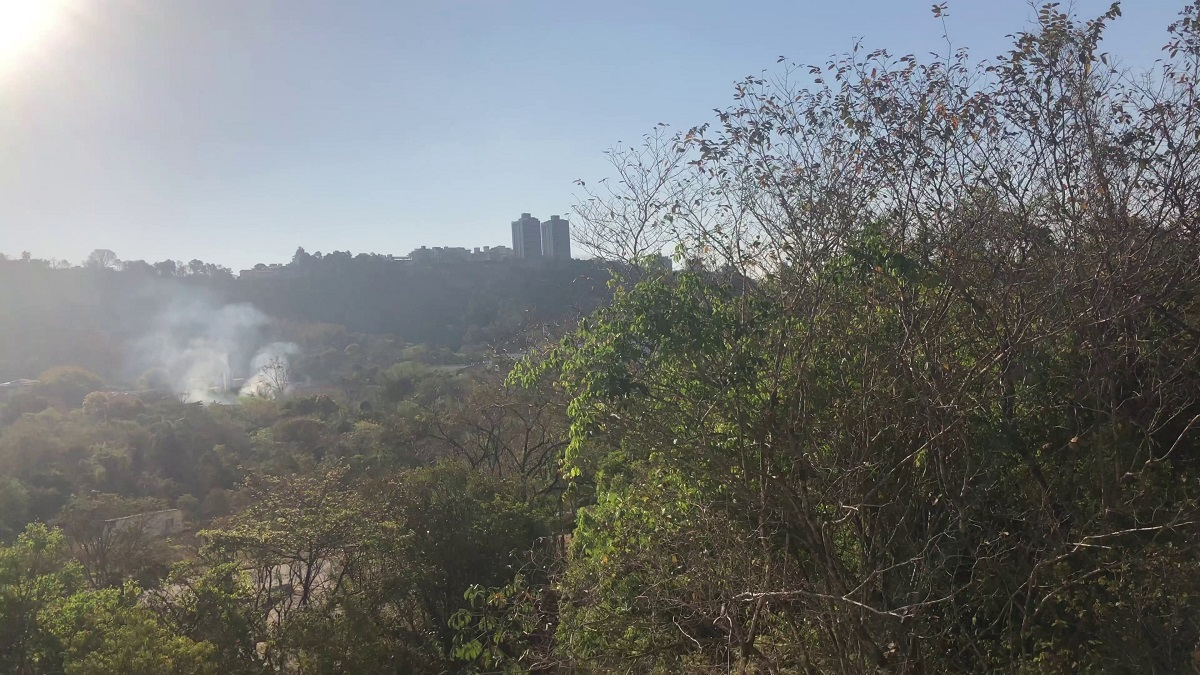
Fire: no
Smoke: yes